Amaldus Nielsen

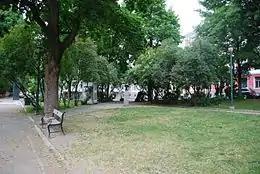
"Amaldus Nielsens Plaza".

He was born in Halse as a son of shipmaster and merchant Niels Clemetsen Nielsen (1795–1845) and his wife Andrea Marie Møller (1802–1866). He grew up in Mandal in Vest-Agder county, Norway. He lived most of his childhood and adolescence without a father. He received some tuition from a traveling drawing teacher and traveled to Copenhagen to study in 1854.